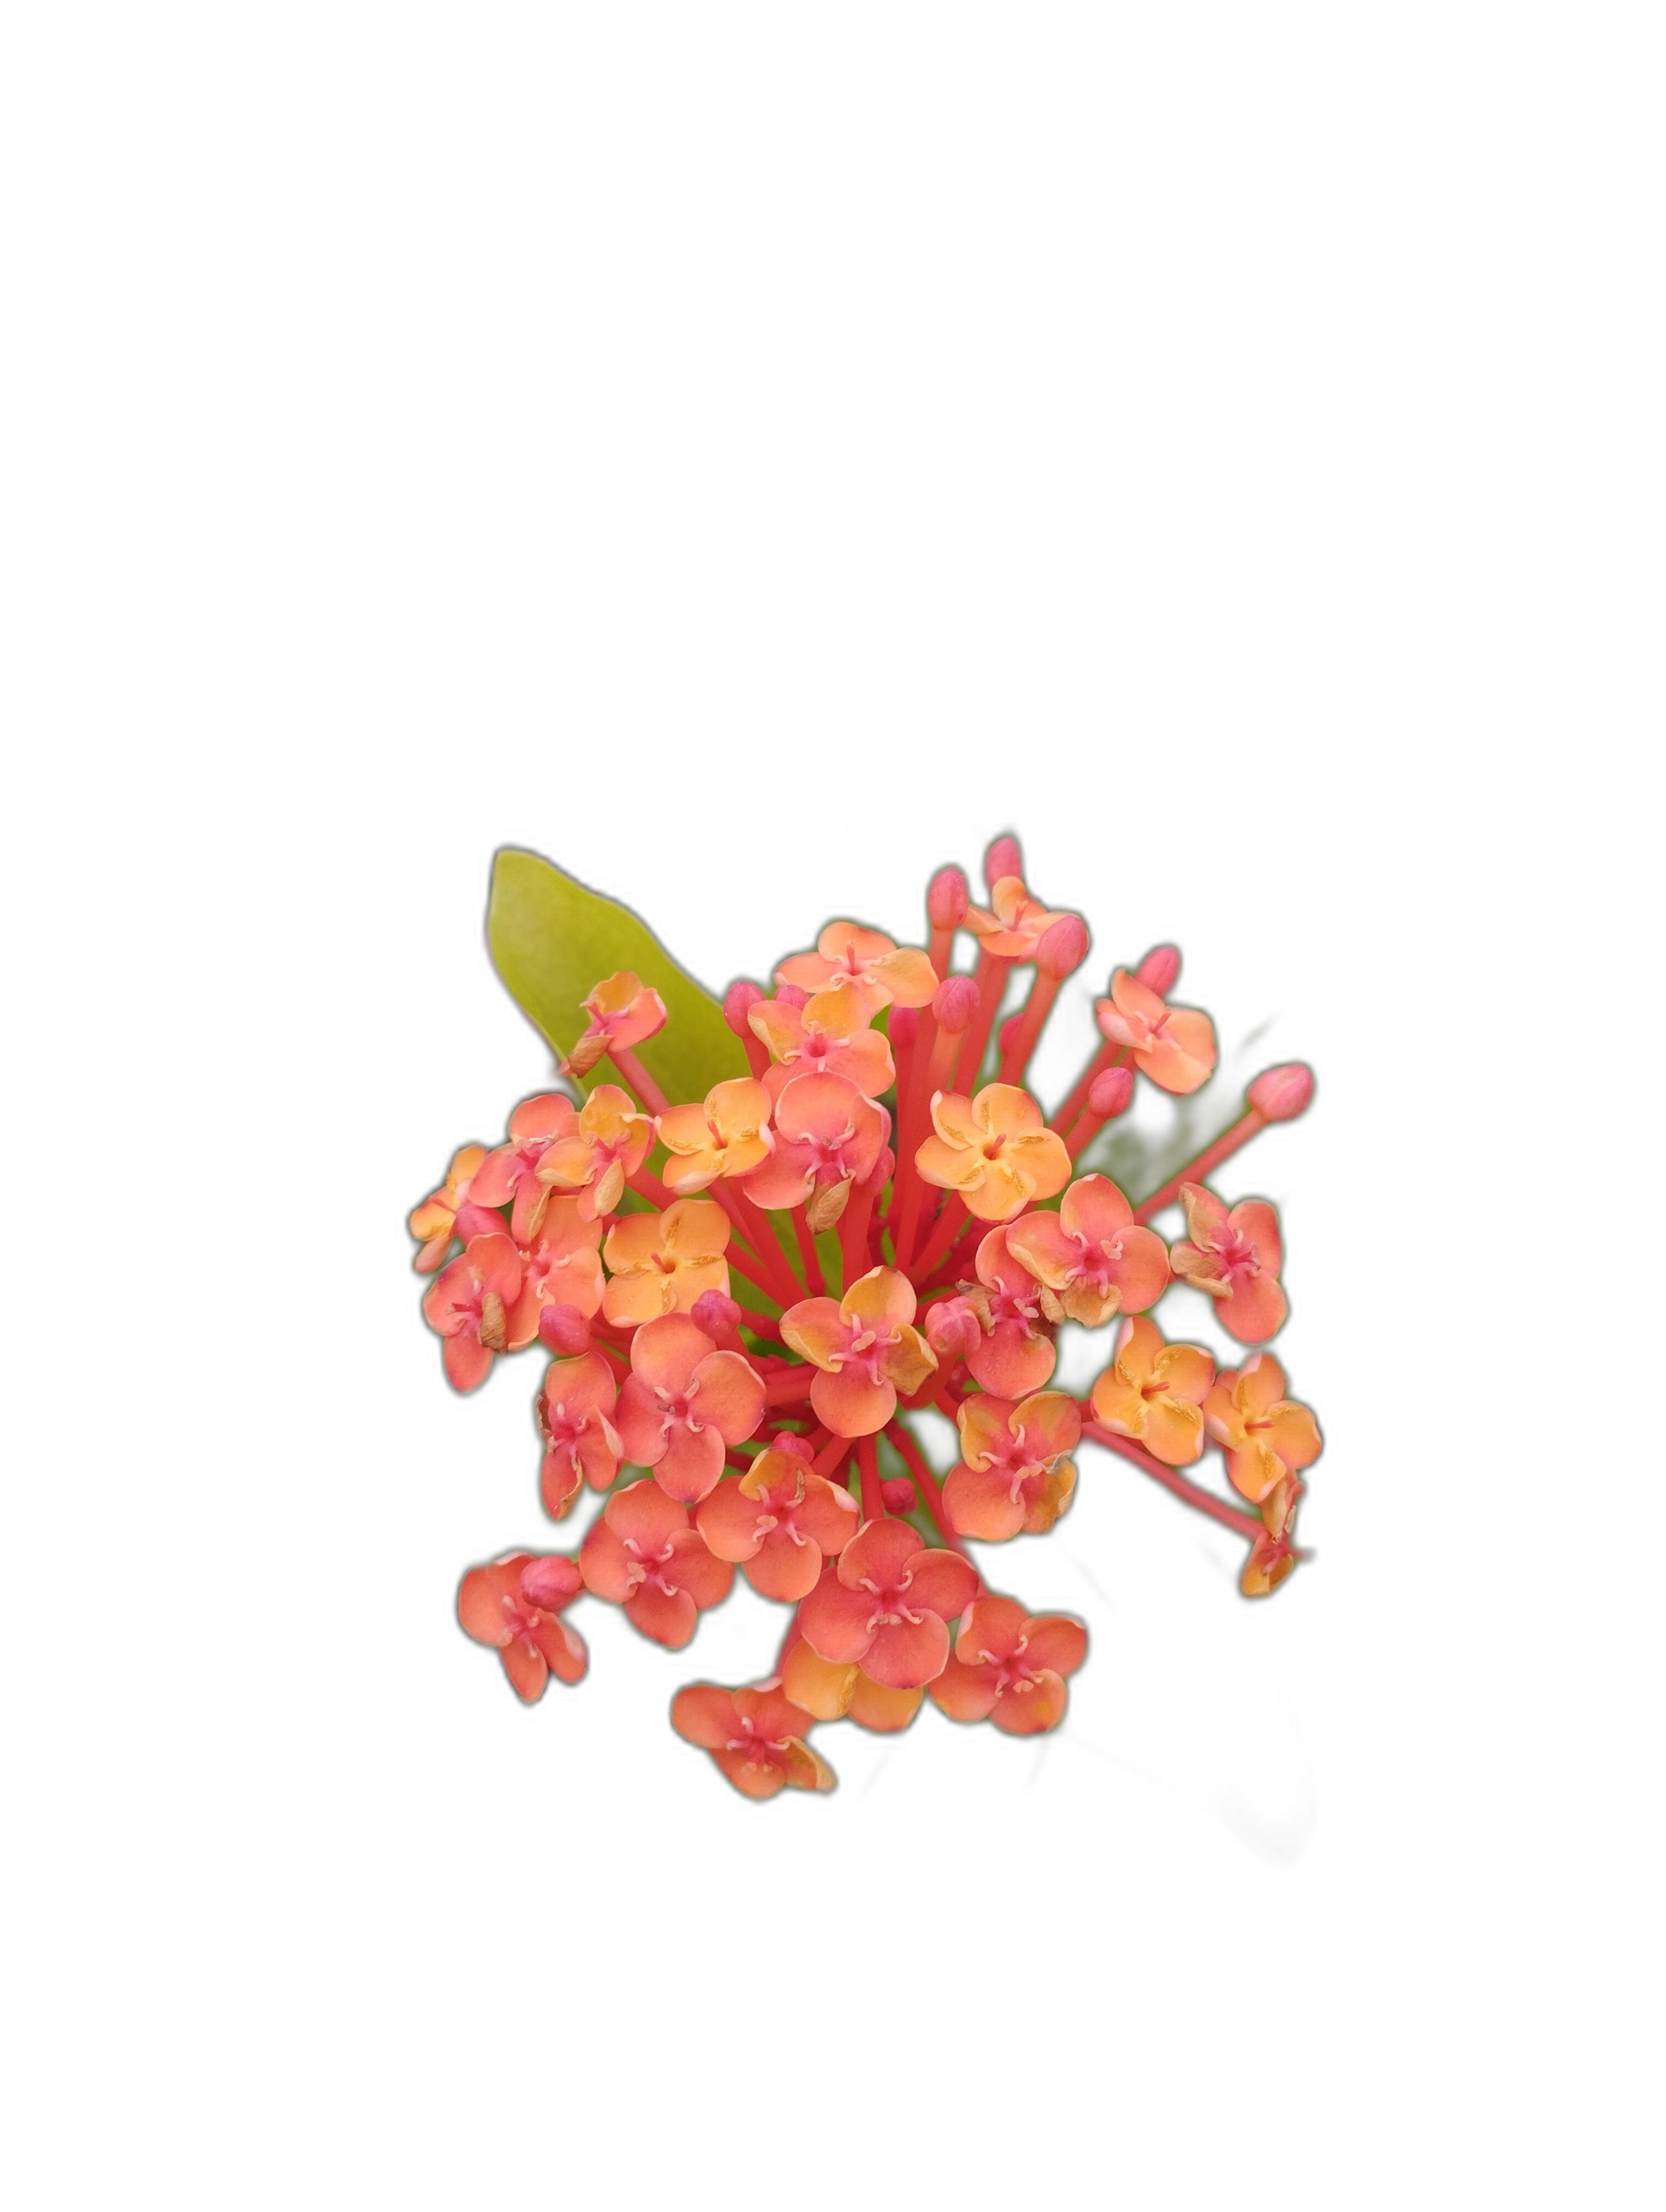
Label: Jungle geranium